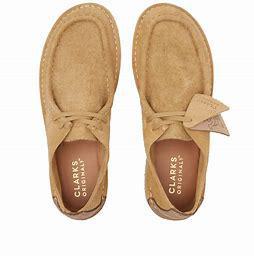
Brand: Clarks
Model: 100